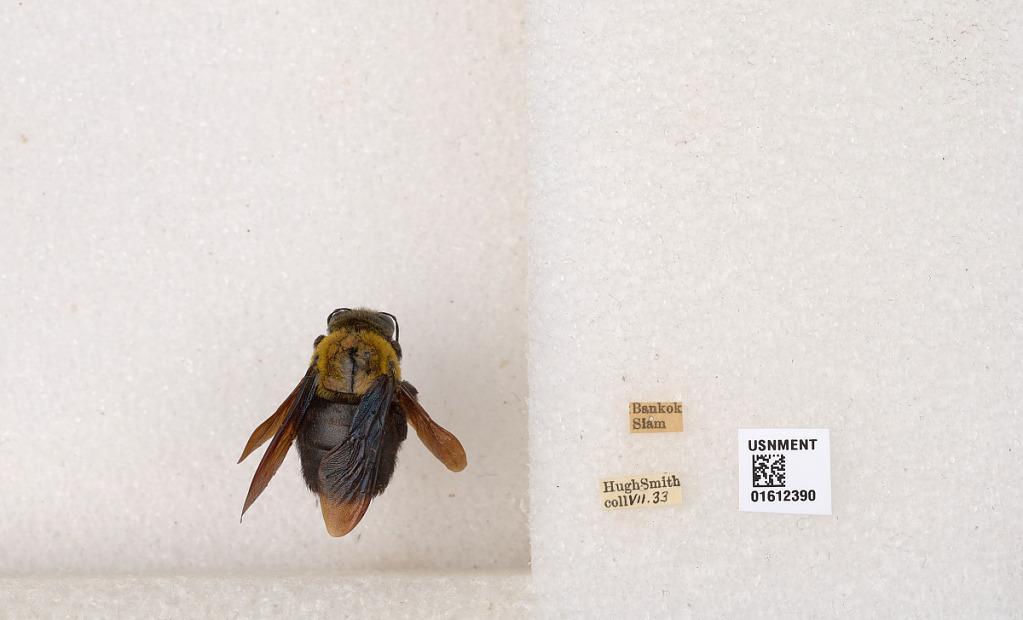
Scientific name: Xylocopa
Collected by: H. Smith
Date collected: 1933-7-1
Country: Thailand
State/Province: Bangkok
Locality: Bangkok